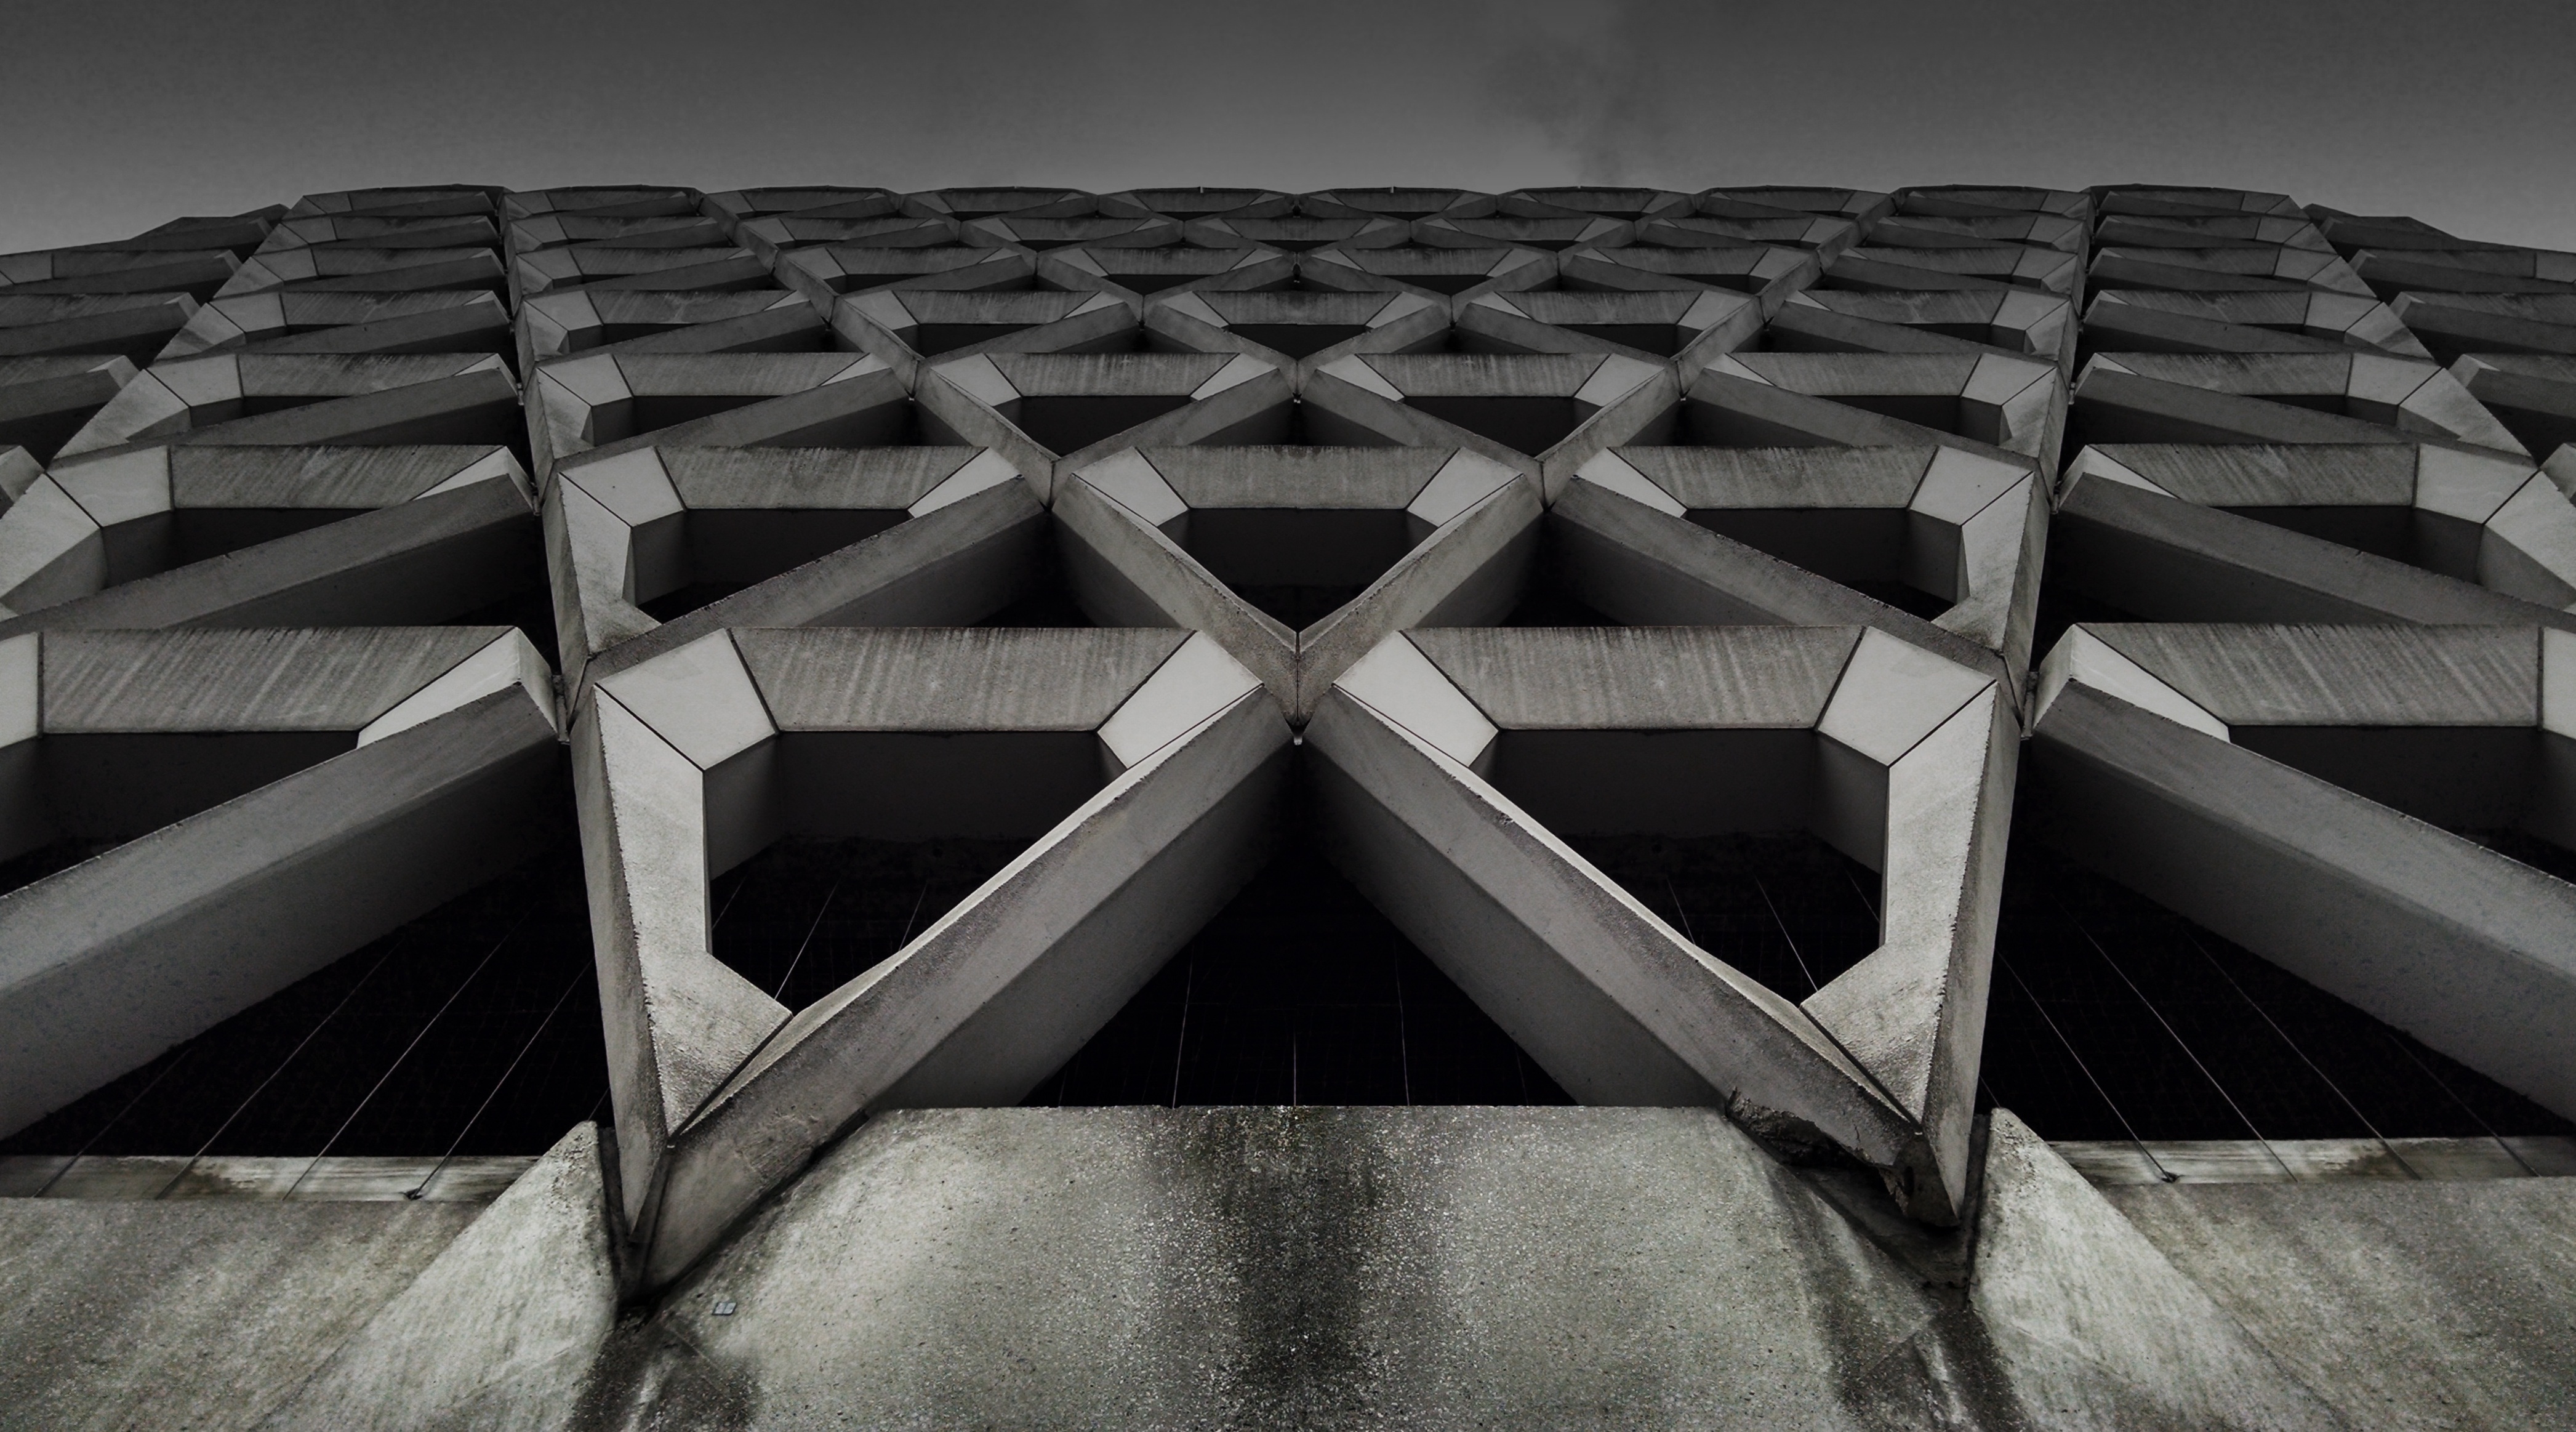
light, abstract, black and white, architecture, structure, white, building, wall, line, reflection, facade, darkness, black, monochrome, stadium, concrete, grey, background, design, symmetry, shape, daylighting, monochrome photography